Kirayi Dada

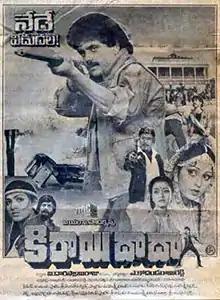
Theatrical release poster

Kirayi Dada is a 1987 Indian Telugu-language action drama film produced by V. Doraswamy Raju under VMC Productions and directed by A. Kodandarami Reddy. It stars Nagarjuna, Amala, Khusboo, Krishnam Raju, Jayasudha and music composed by Chakravarthy. This film is a remake of the Hindi movie "Jaal" (1986). This was Amala's Telugu debut and after this film, she played some other leading roles with her future husband, Nagarjuna, and the duo was considered among the finest duos of Tollywood.